Describe the emotion expressed in this image:  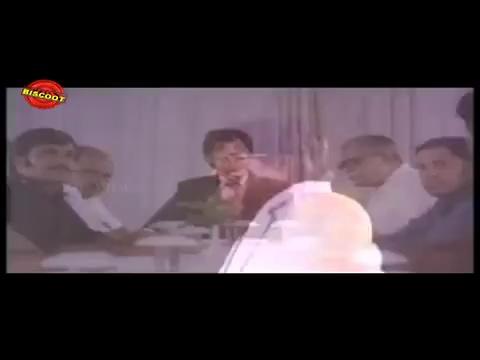
This person displays Fear, valence and arousal with high intensity.